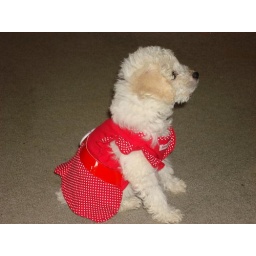
My Sisters dog in a dress Britt &amp;amp; I bought for her.